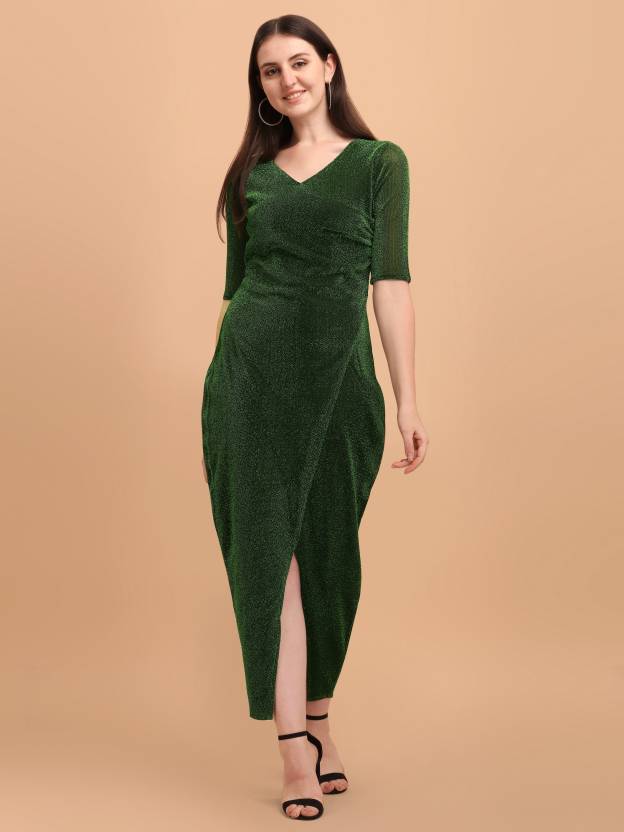
Product: Women Bodycon Light Green Dress
Price: ₹349
Colors: Light Green
Pattern: Solid
Description: BODYCON dress Fabric Care DRY CLEAN The Sheetal Associates A-line Casual Western Dress from the house of Creation is ideal for the party, evening, valentines day, birthday, DJ night, etc. The dress is made of standard Net Material which is very light weight and the inner is made from LYCRA JARI MIX material which feels very smooth on skin. The knee length medium size dress is perfect for western look. Its has a round collar neck with design. Dress front LENTH-38(inches)